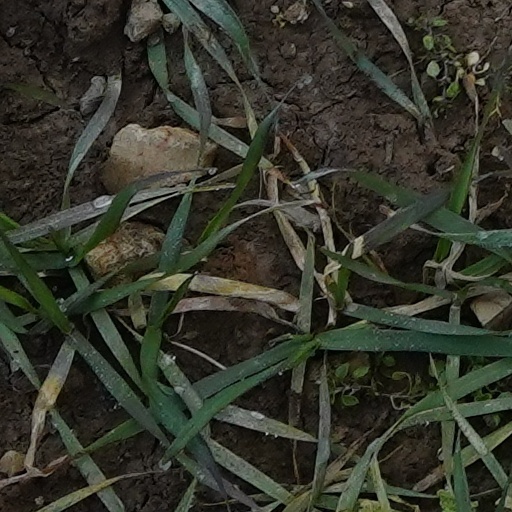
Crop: wheat